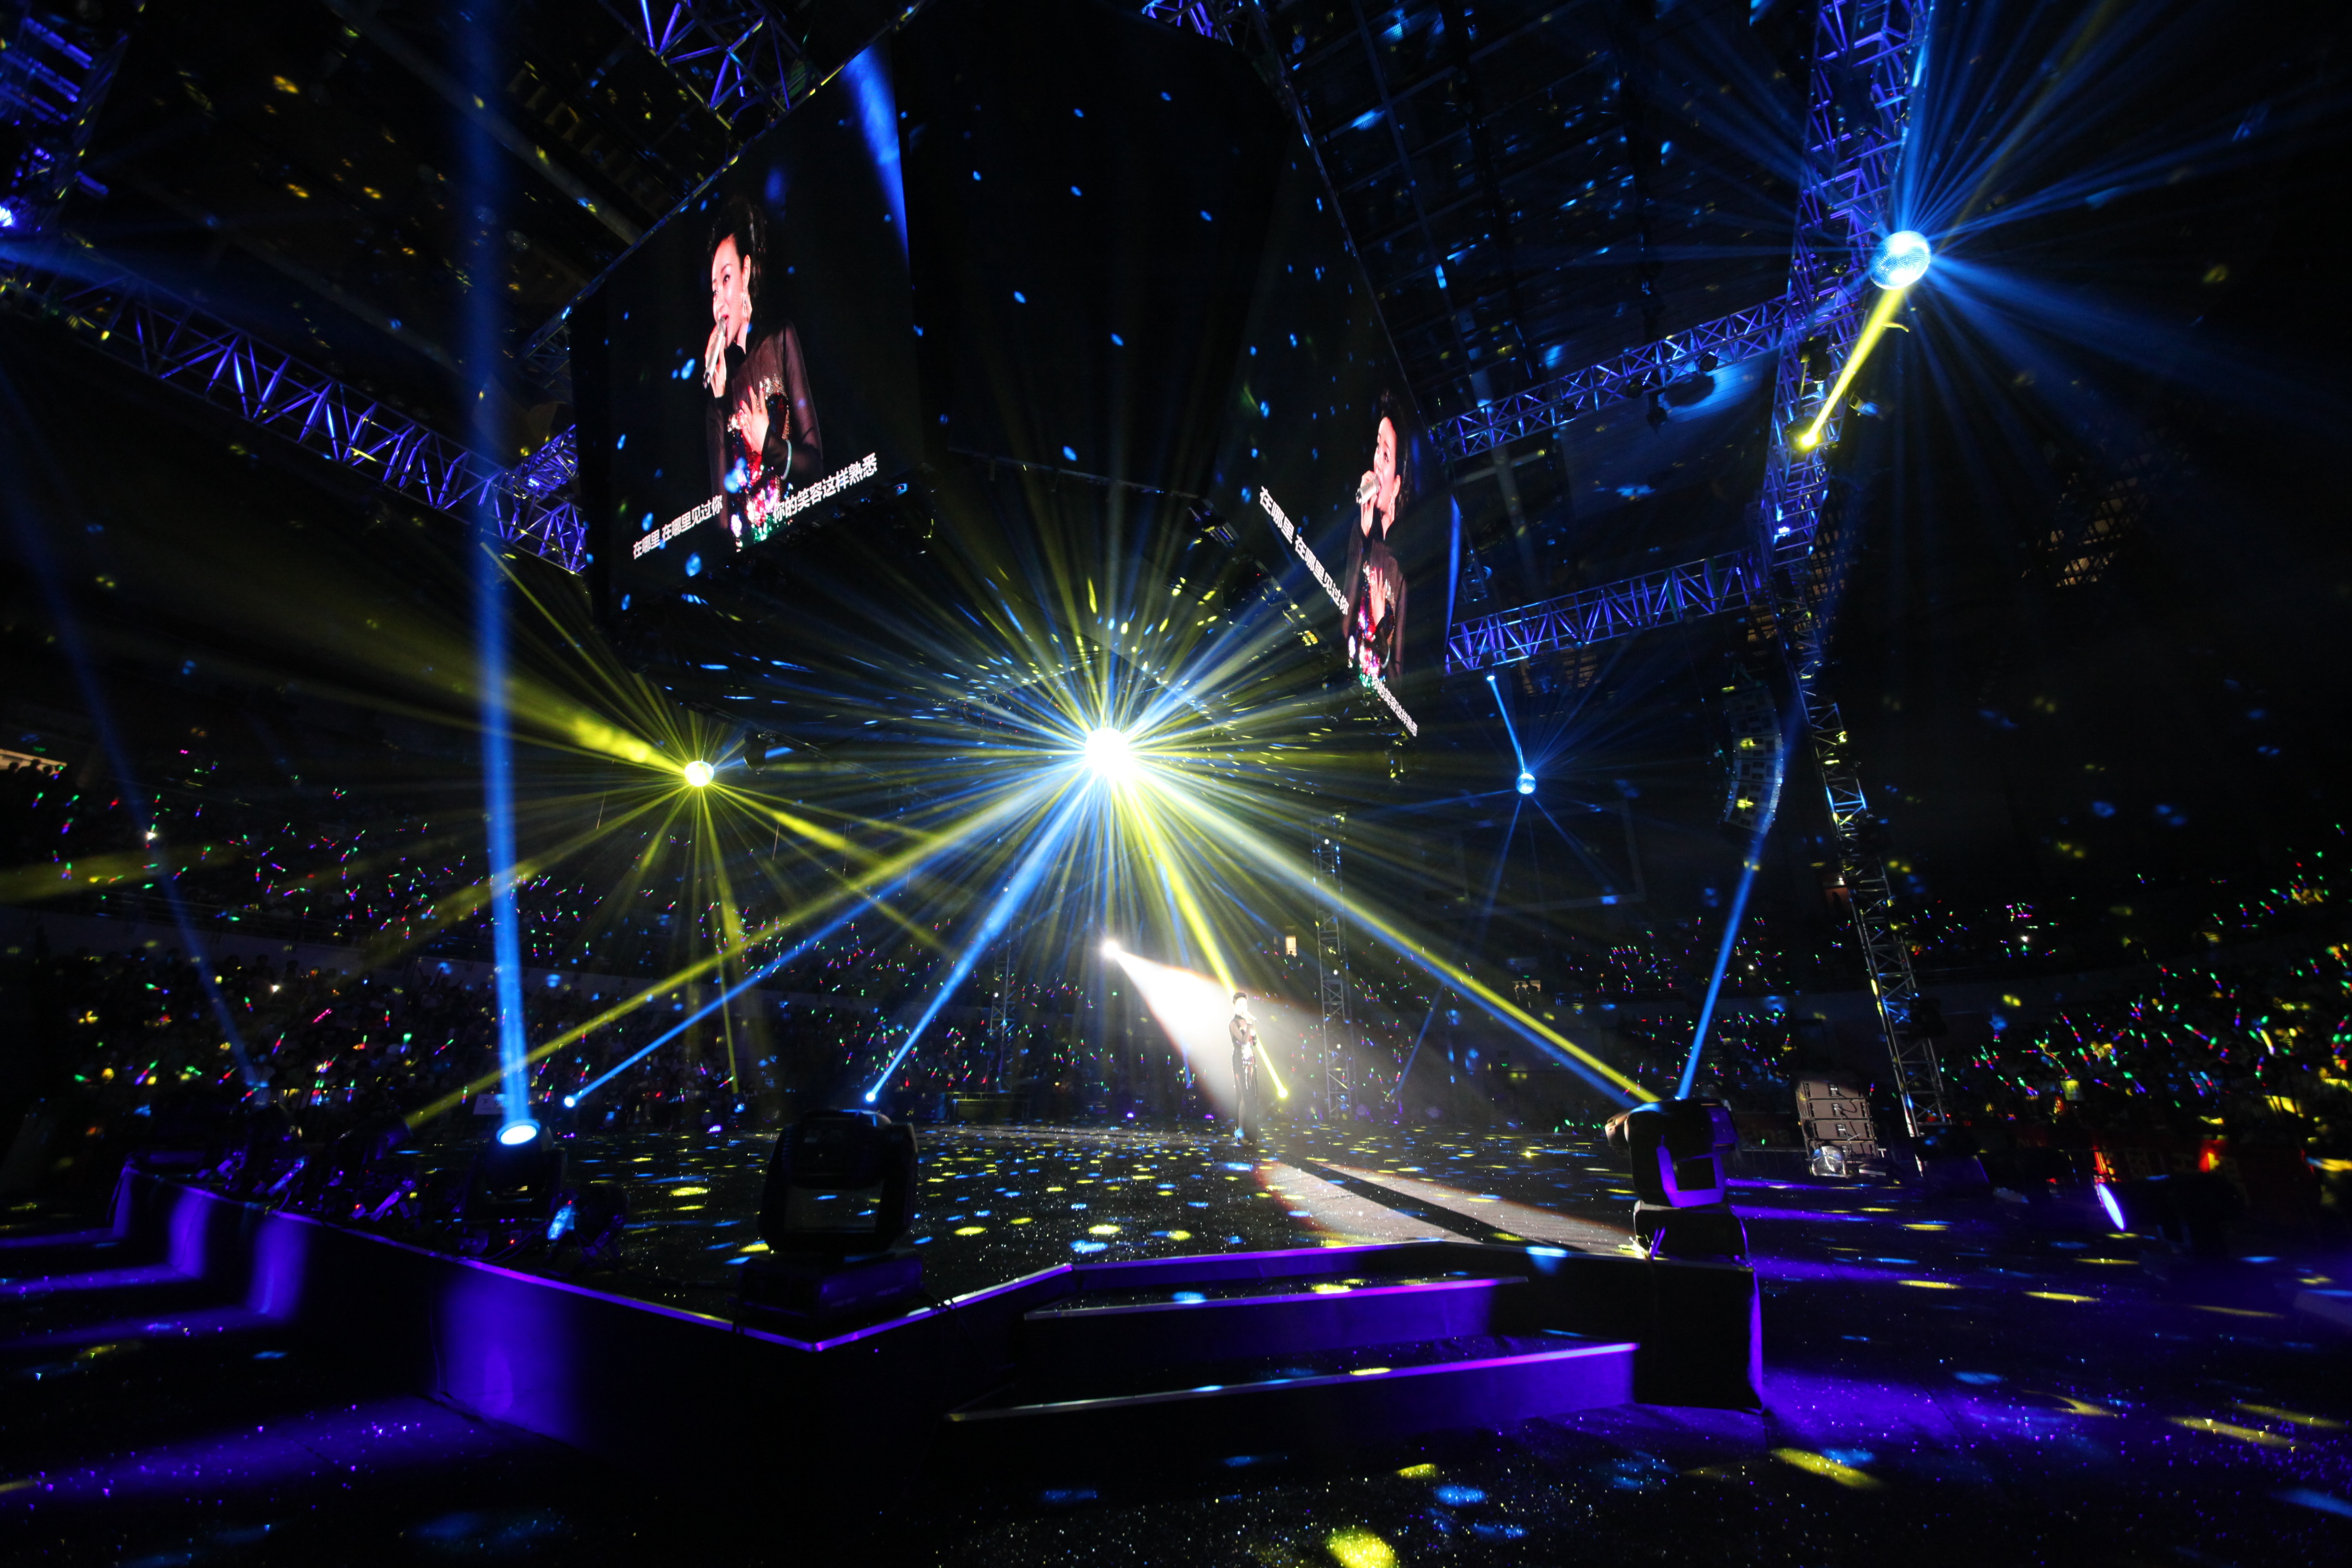
light, night, concert, stage, performance, vision, singing, disco, nightclub, christmas lights, rock concert, evening party